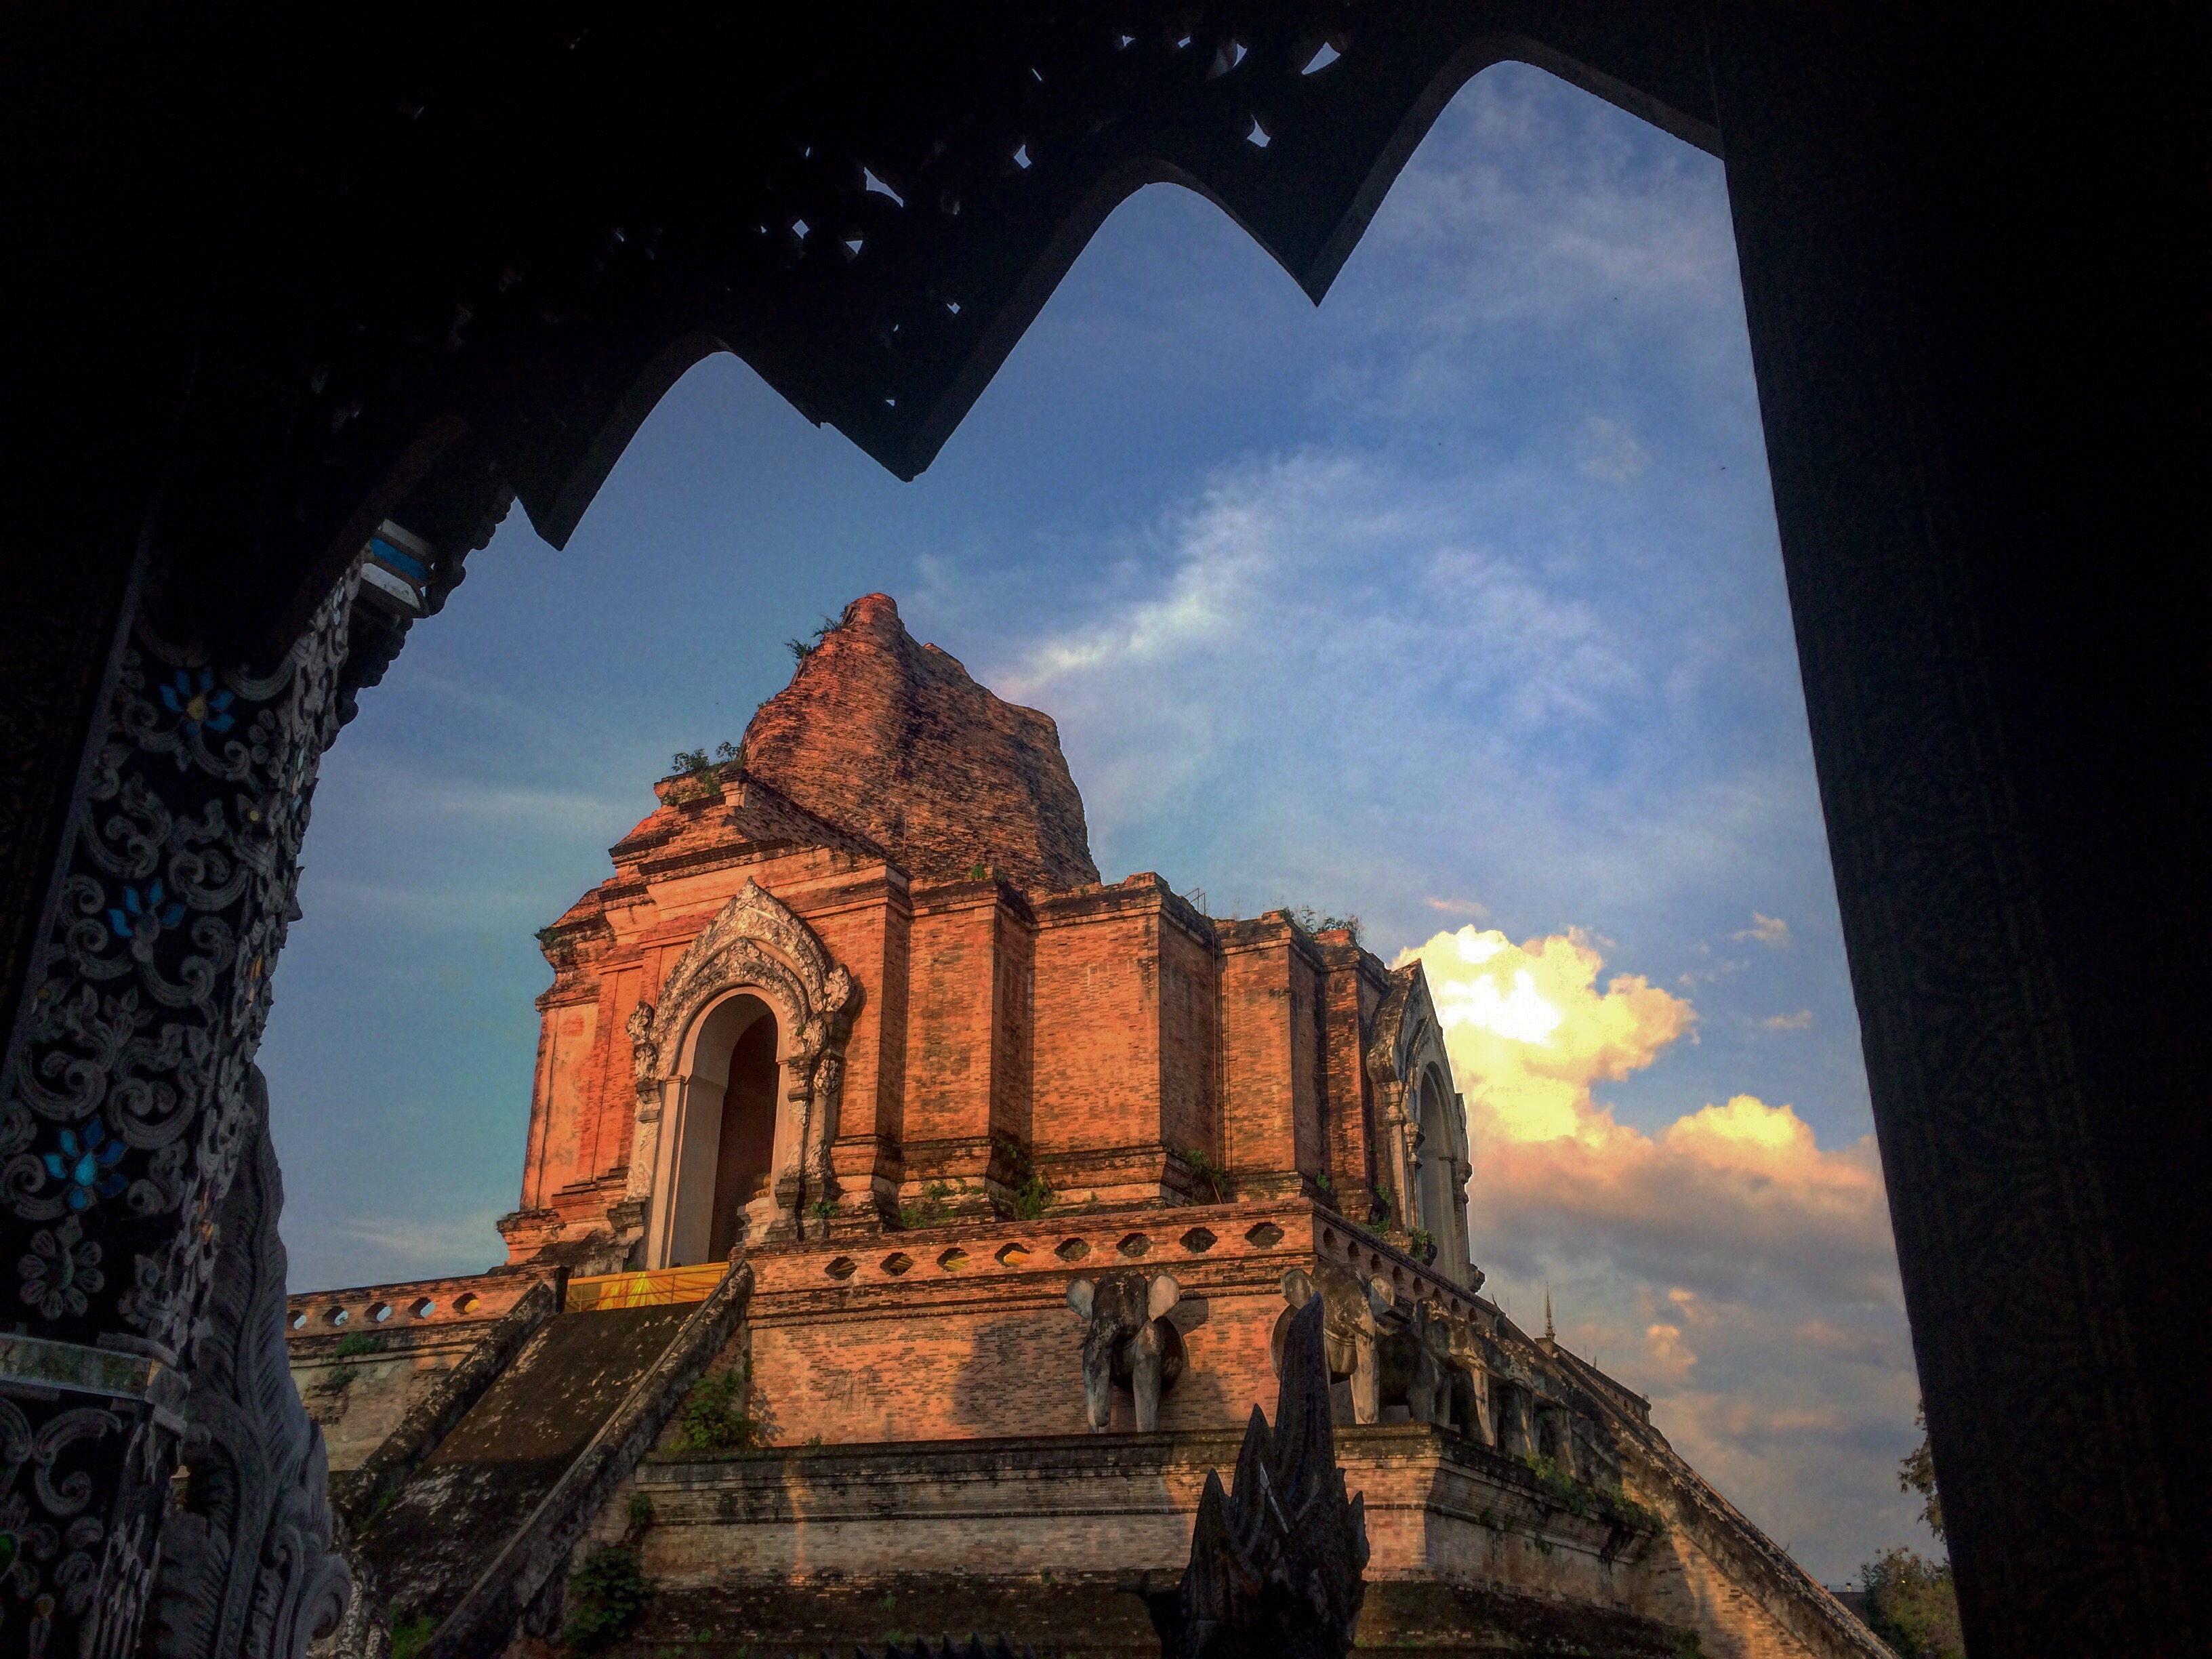
thailand, sky, arch, historic site, architecture, cloud, ruins, ancient history, rock, building, history, place of worship, medieval architecture, landscape, tourism, church, formation, world